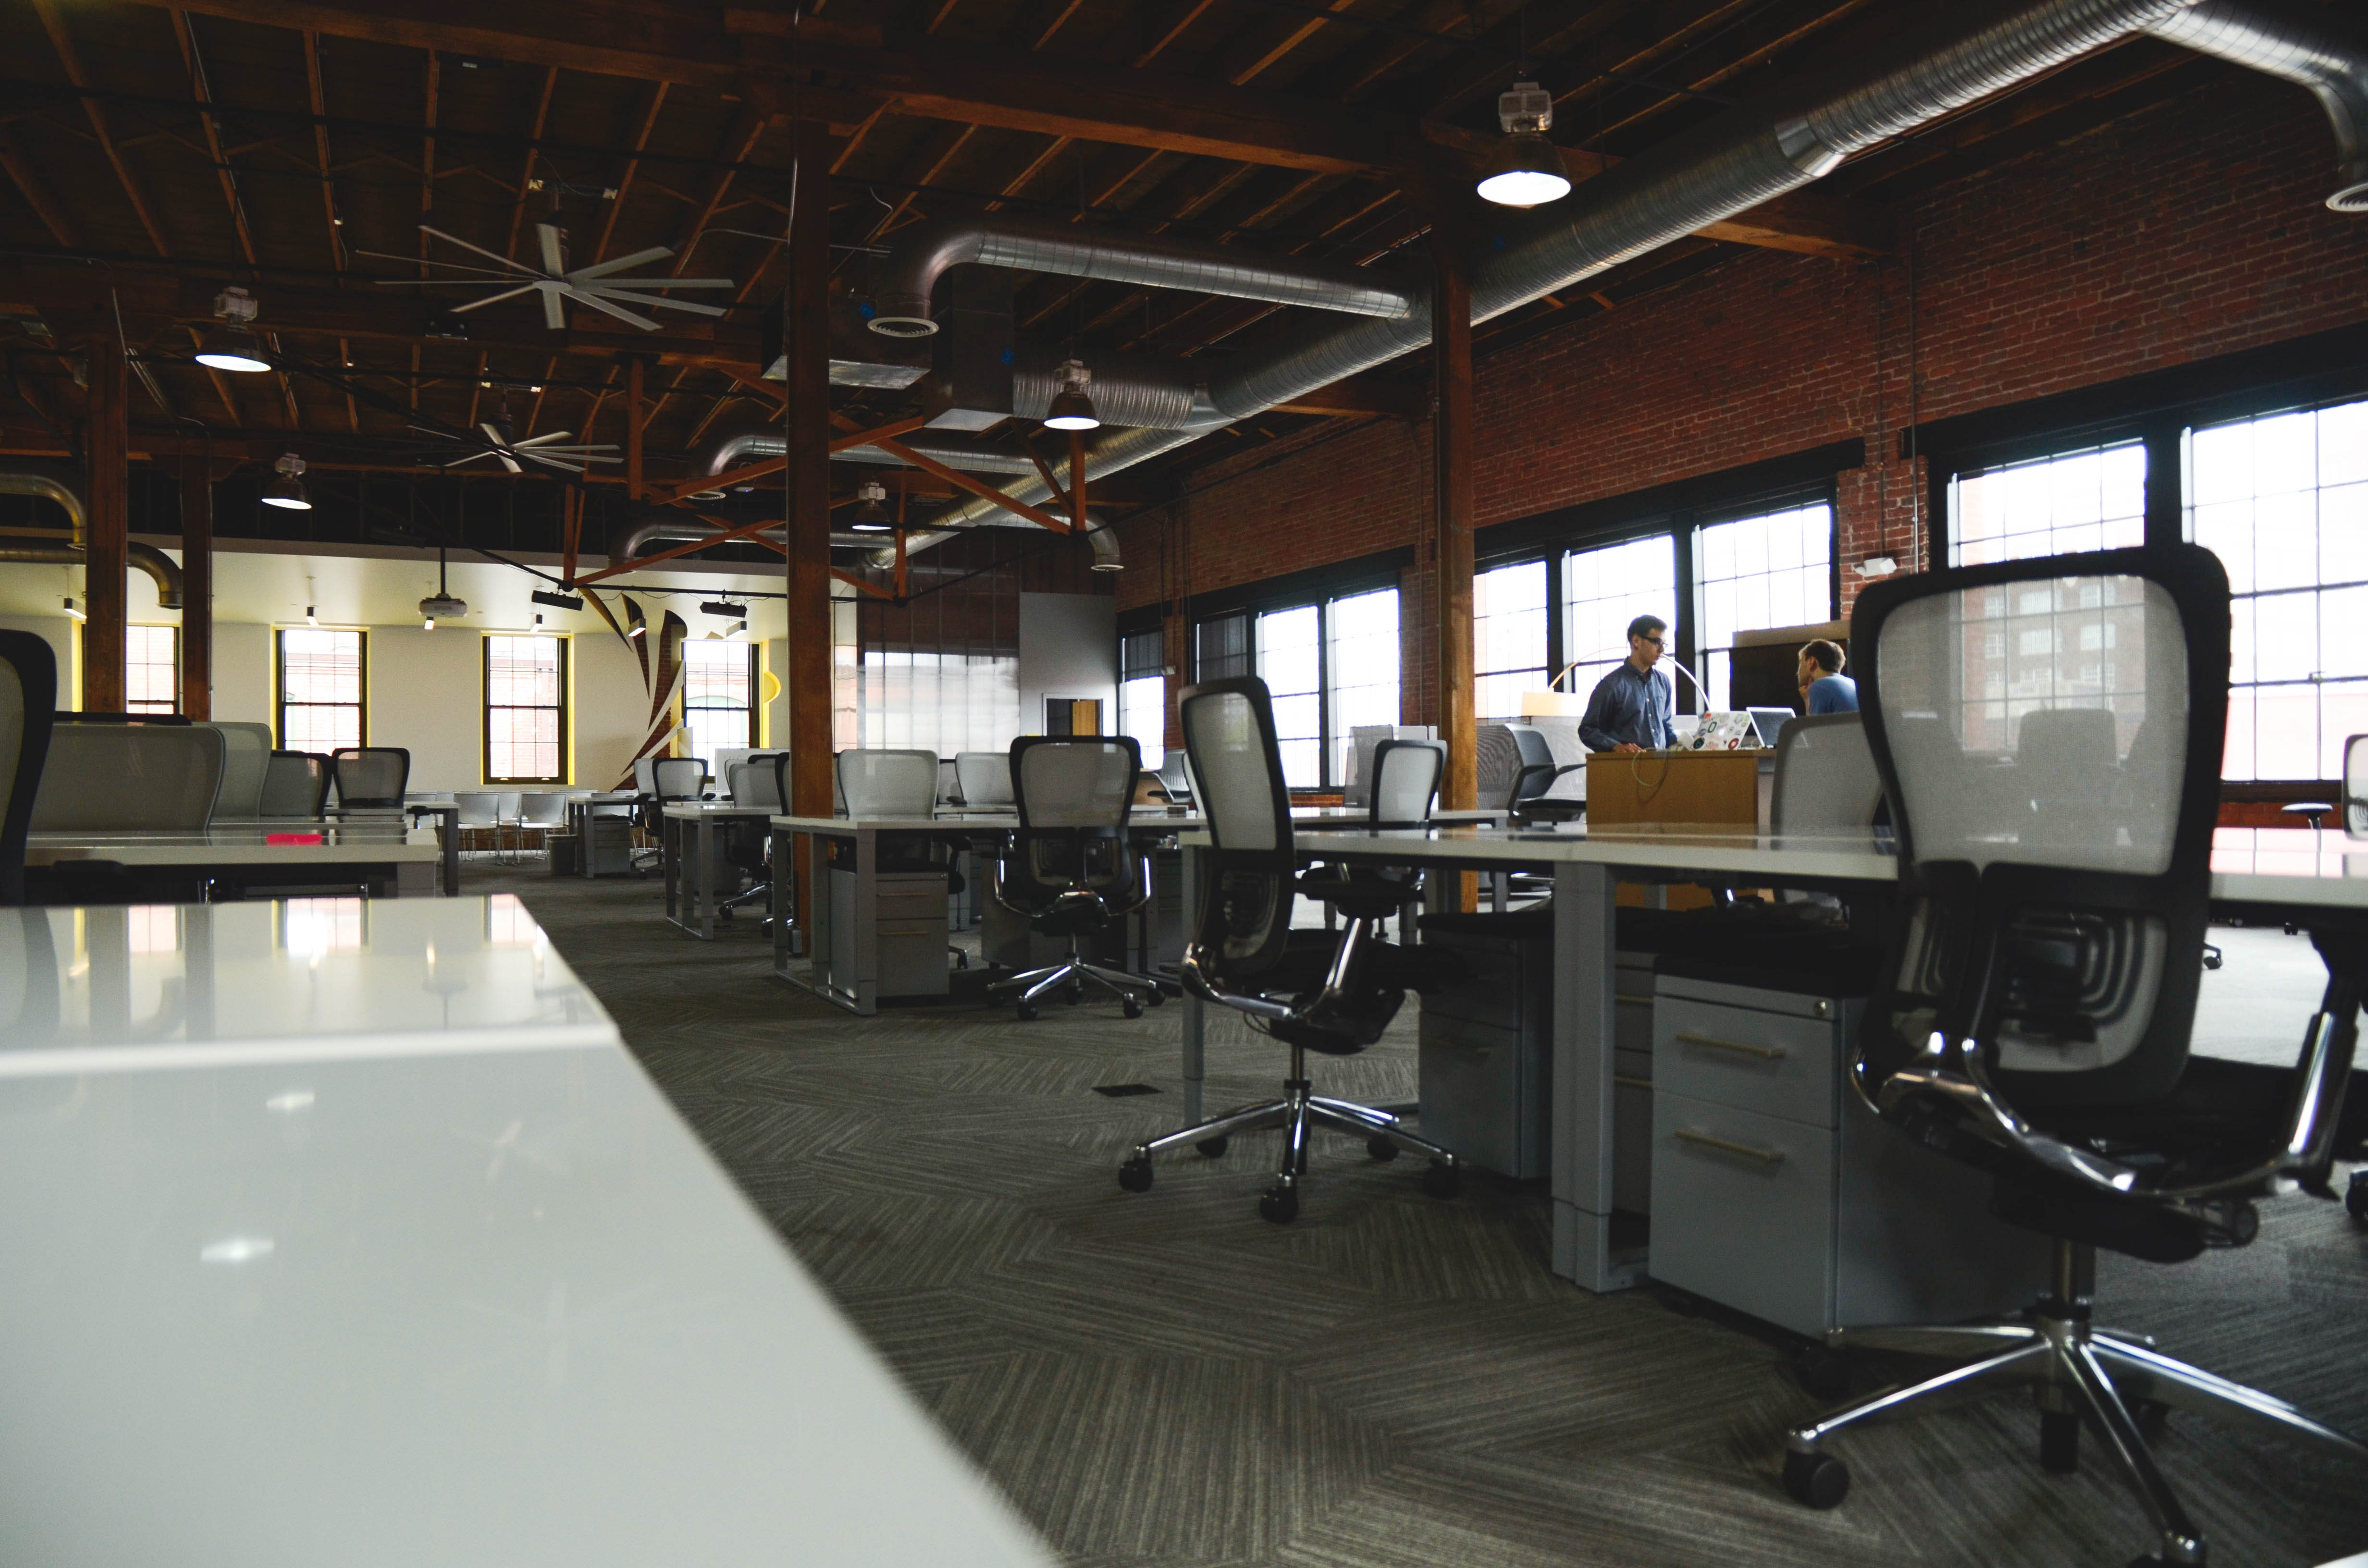
interior, building, office, furniture, room, work space, education, interior design, chairs, indoors, startup, tables, sport venue